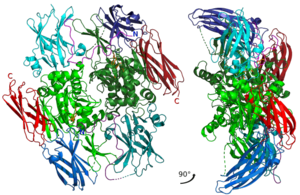
Le facteur XIII est une enzyme de la coagulation sanguine qui ramifie la fibrine. Après que la thrombine a converti le fibrinogène en fibrine, cette dernière forme un réseau protéinacé dans lequel chaque unité E est liée latéralement à seulement une unité D. Le facteur XIII est activé par la thrombine en facteur XIIIa ; son activation en facteur XIIIa nécessite des ions calcium comme cofacteur.